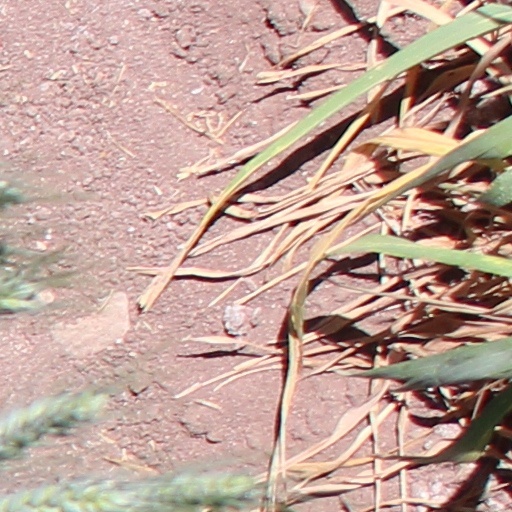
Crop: wheat